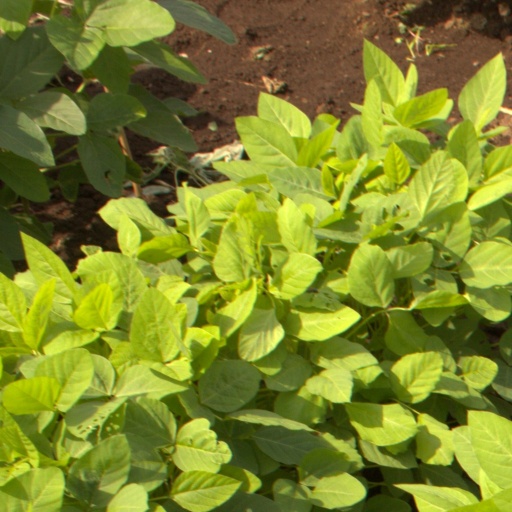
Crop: soybean